Sarah Dixon (sternwheeler)

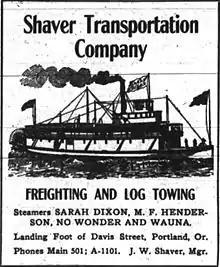
Advertisement for steamers of Shaver Transportation Co., placed September 8, 1907. No passenger service is offered.

On November 5, 1896, "Sarah Dixon" was the first sternwheeler to pass through the newly completed Cascade Locks and Canal at the opening ceremony for the works.